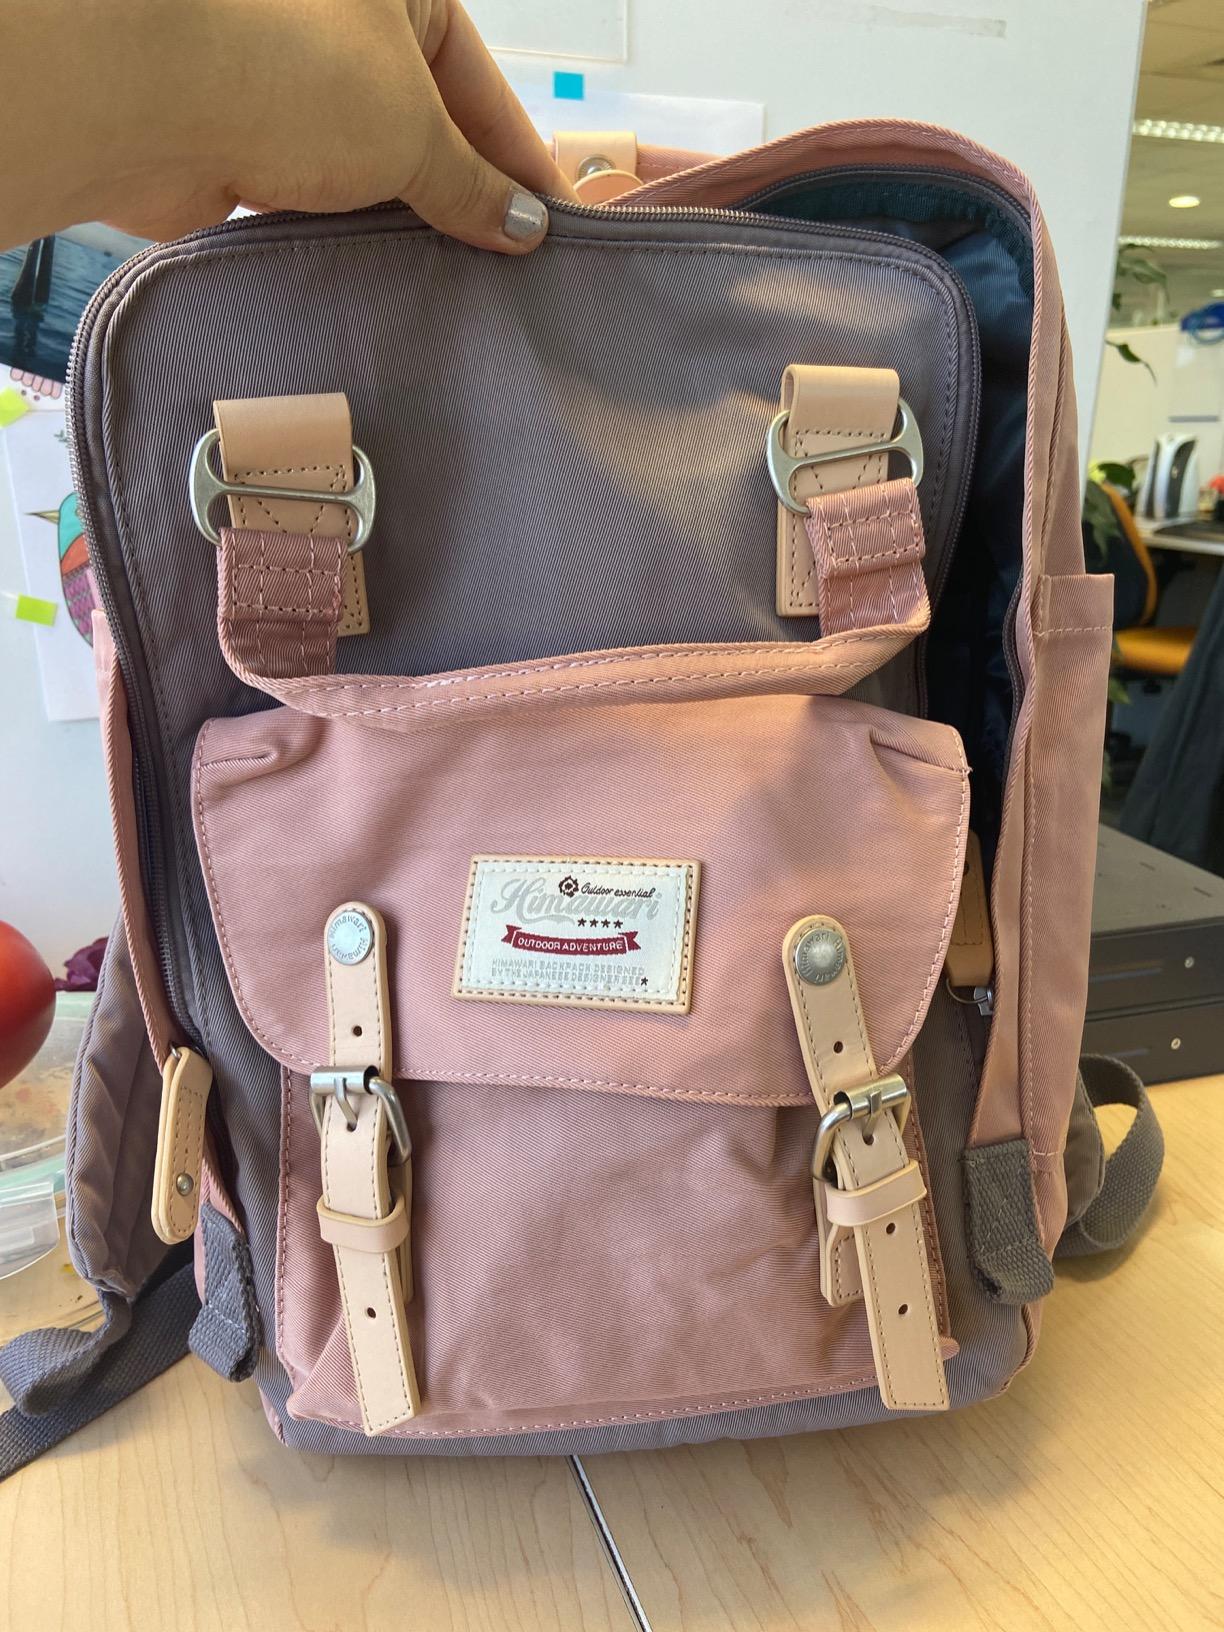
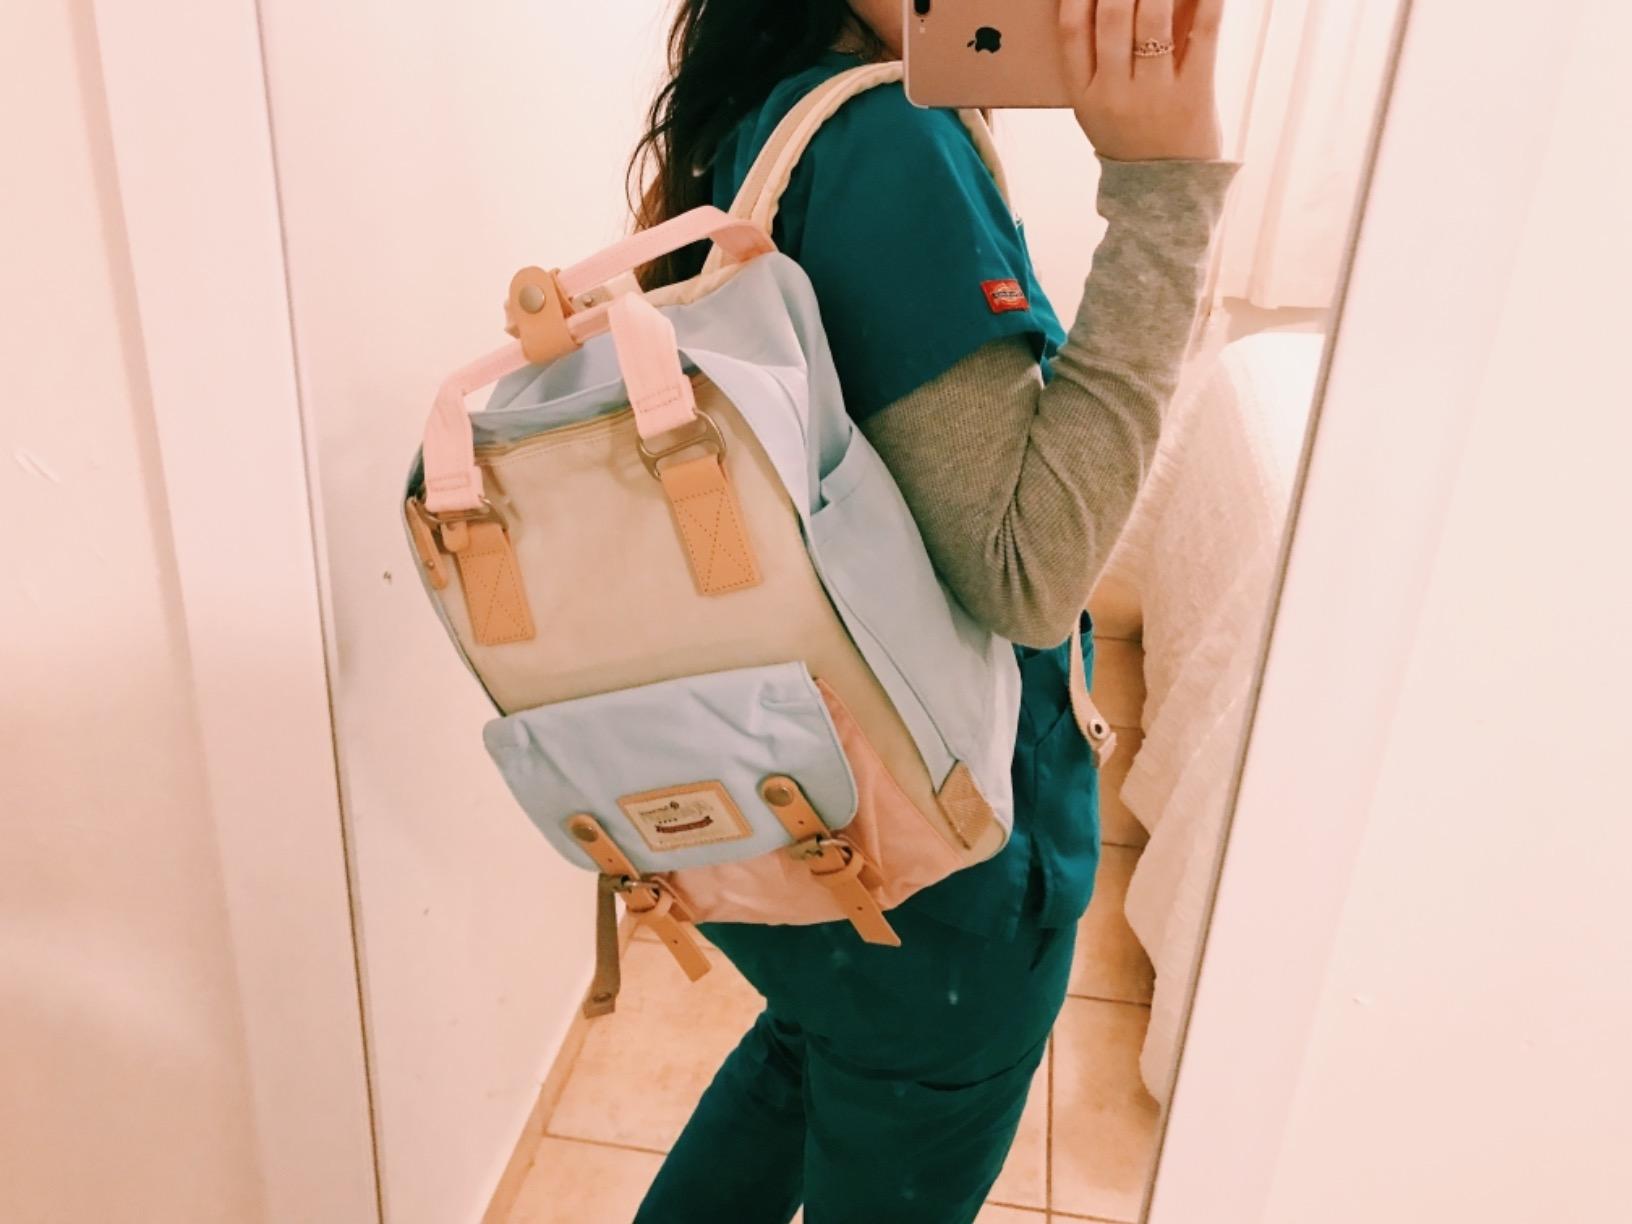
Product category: bag
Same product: no